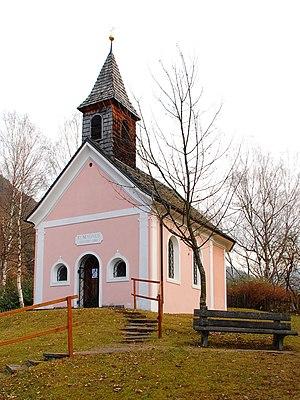
Reith bei Seefeld est une commune autrichienne du district d'Innsbruck-Land dans le Tyrol.